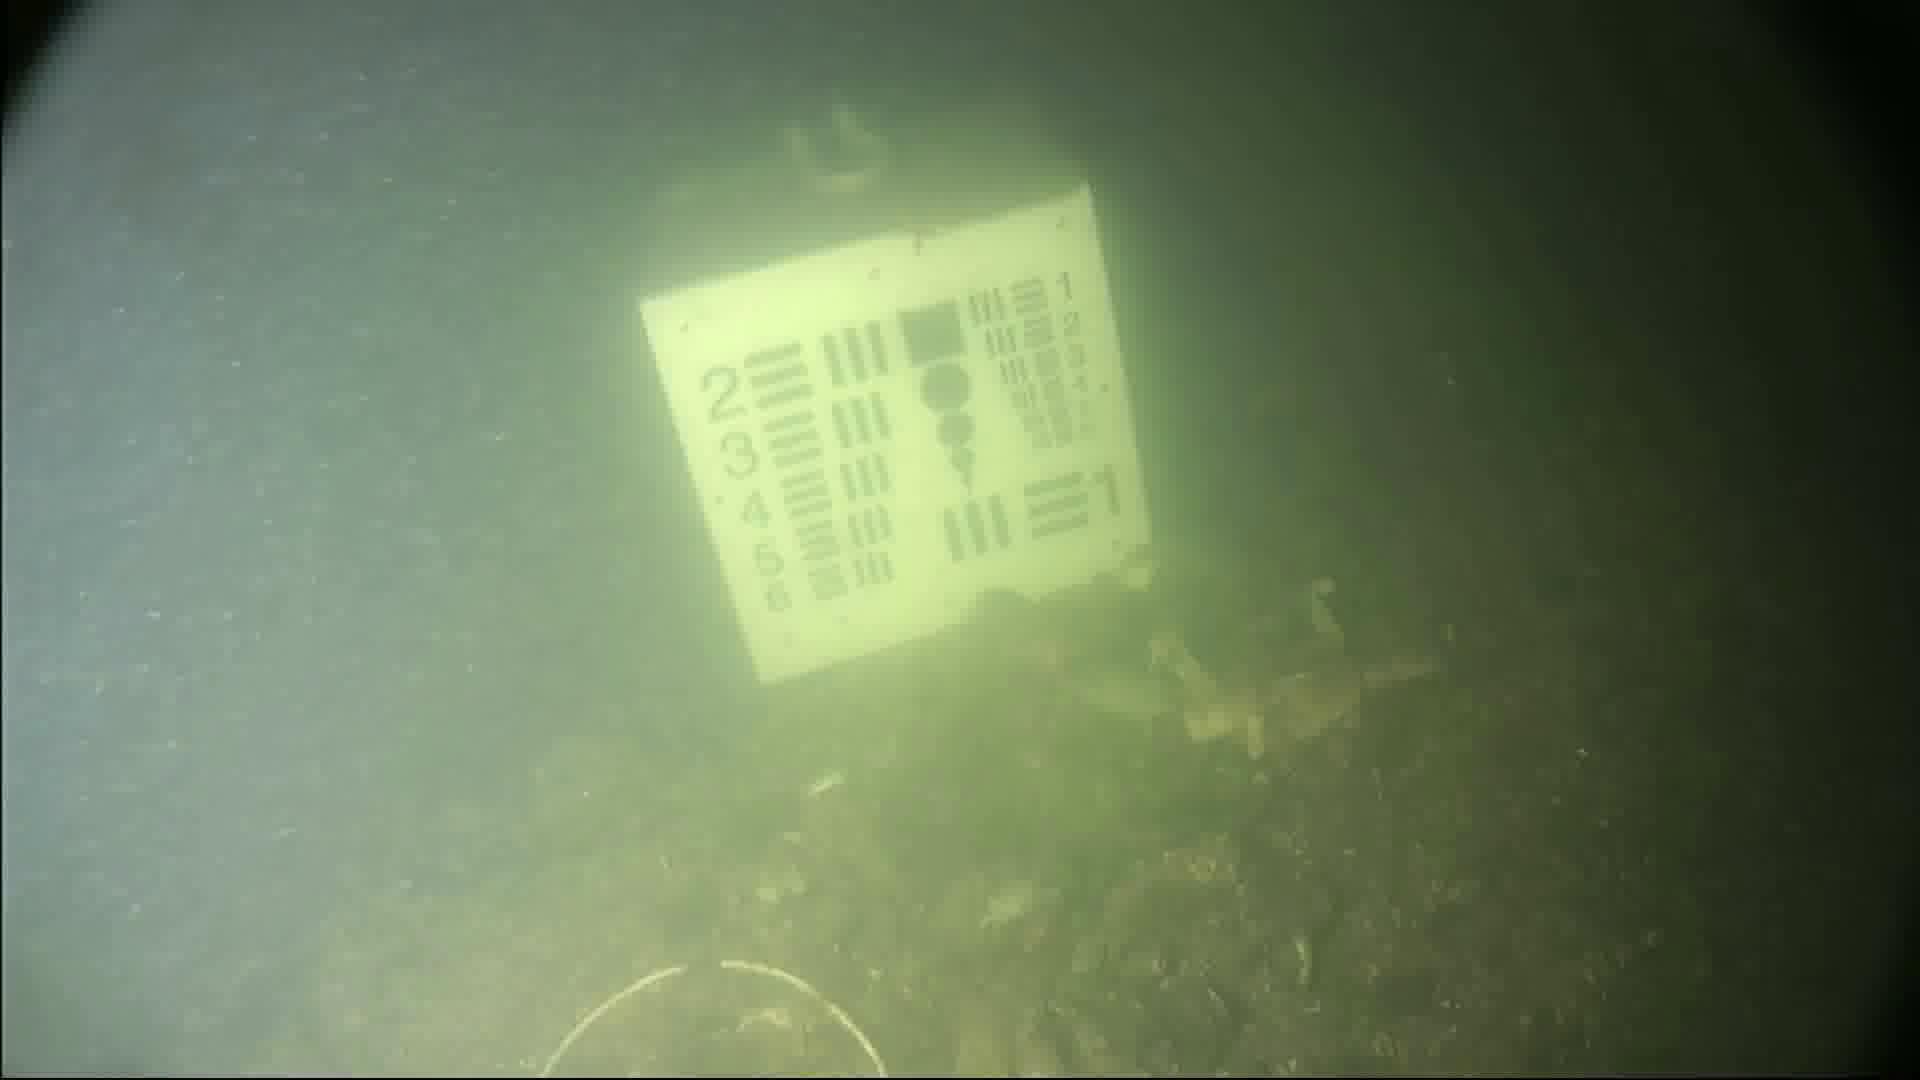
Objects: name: crab
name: starfish